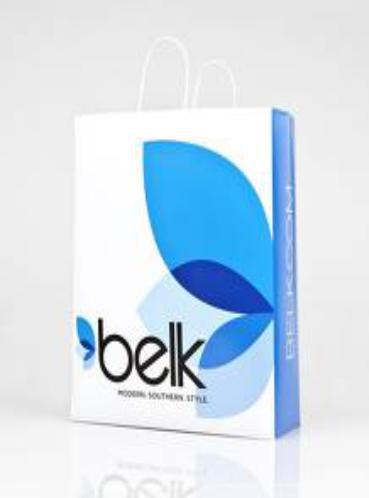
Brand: Belk
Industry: Necessities